Sam Houston and Native American relations

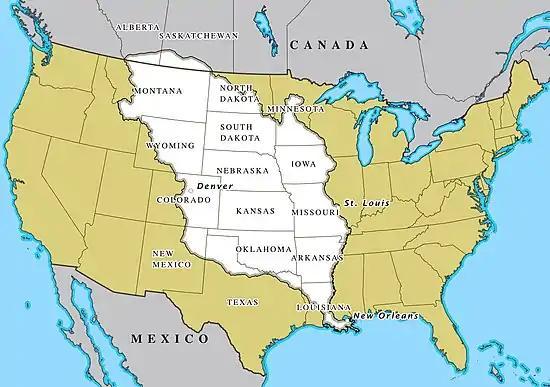
Louisiana Purchase (1803), map of present-day United States with an overlay of the Louisiana Purchase in white

Sam Houston was born in Virginia. His father Samuel Davidson Houston, an American Revolutionary War veteran, died in 1806, when Houston was eleven. Two years later, his mother Elizabeth Blair Paxton Houston (1757–1831) moved the family of nine children to the wilderness of Blount County, Tennessee. They settled from Maryville on a tract along Baker's Creek that his father purchased before his death. The Houstons cleared the land, built a cabin, and opened a store. He hated taking orders from his brothers, at the farm and the store. Bored by his chores, Houston retreated for hours into the woods, where he sometimes ran into Cherokee people, whom he found peaceful and friendly. The farm was near the Tennessee border with the Cherokee Nation, whose members often traded at the Houstons' store. The Cherokee were one of the Five Civilized Tribes.